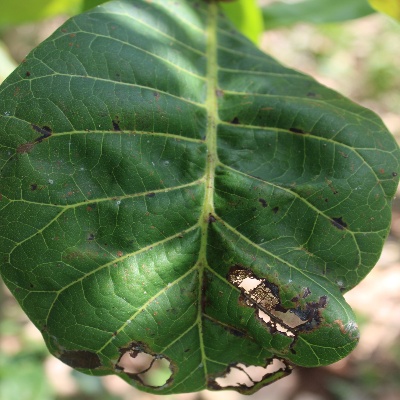
Crop: Cashew
Condition: leaf miner